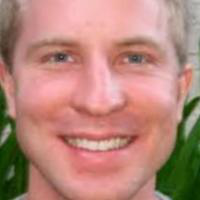
Age group: age 21-30